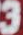
Number: 3